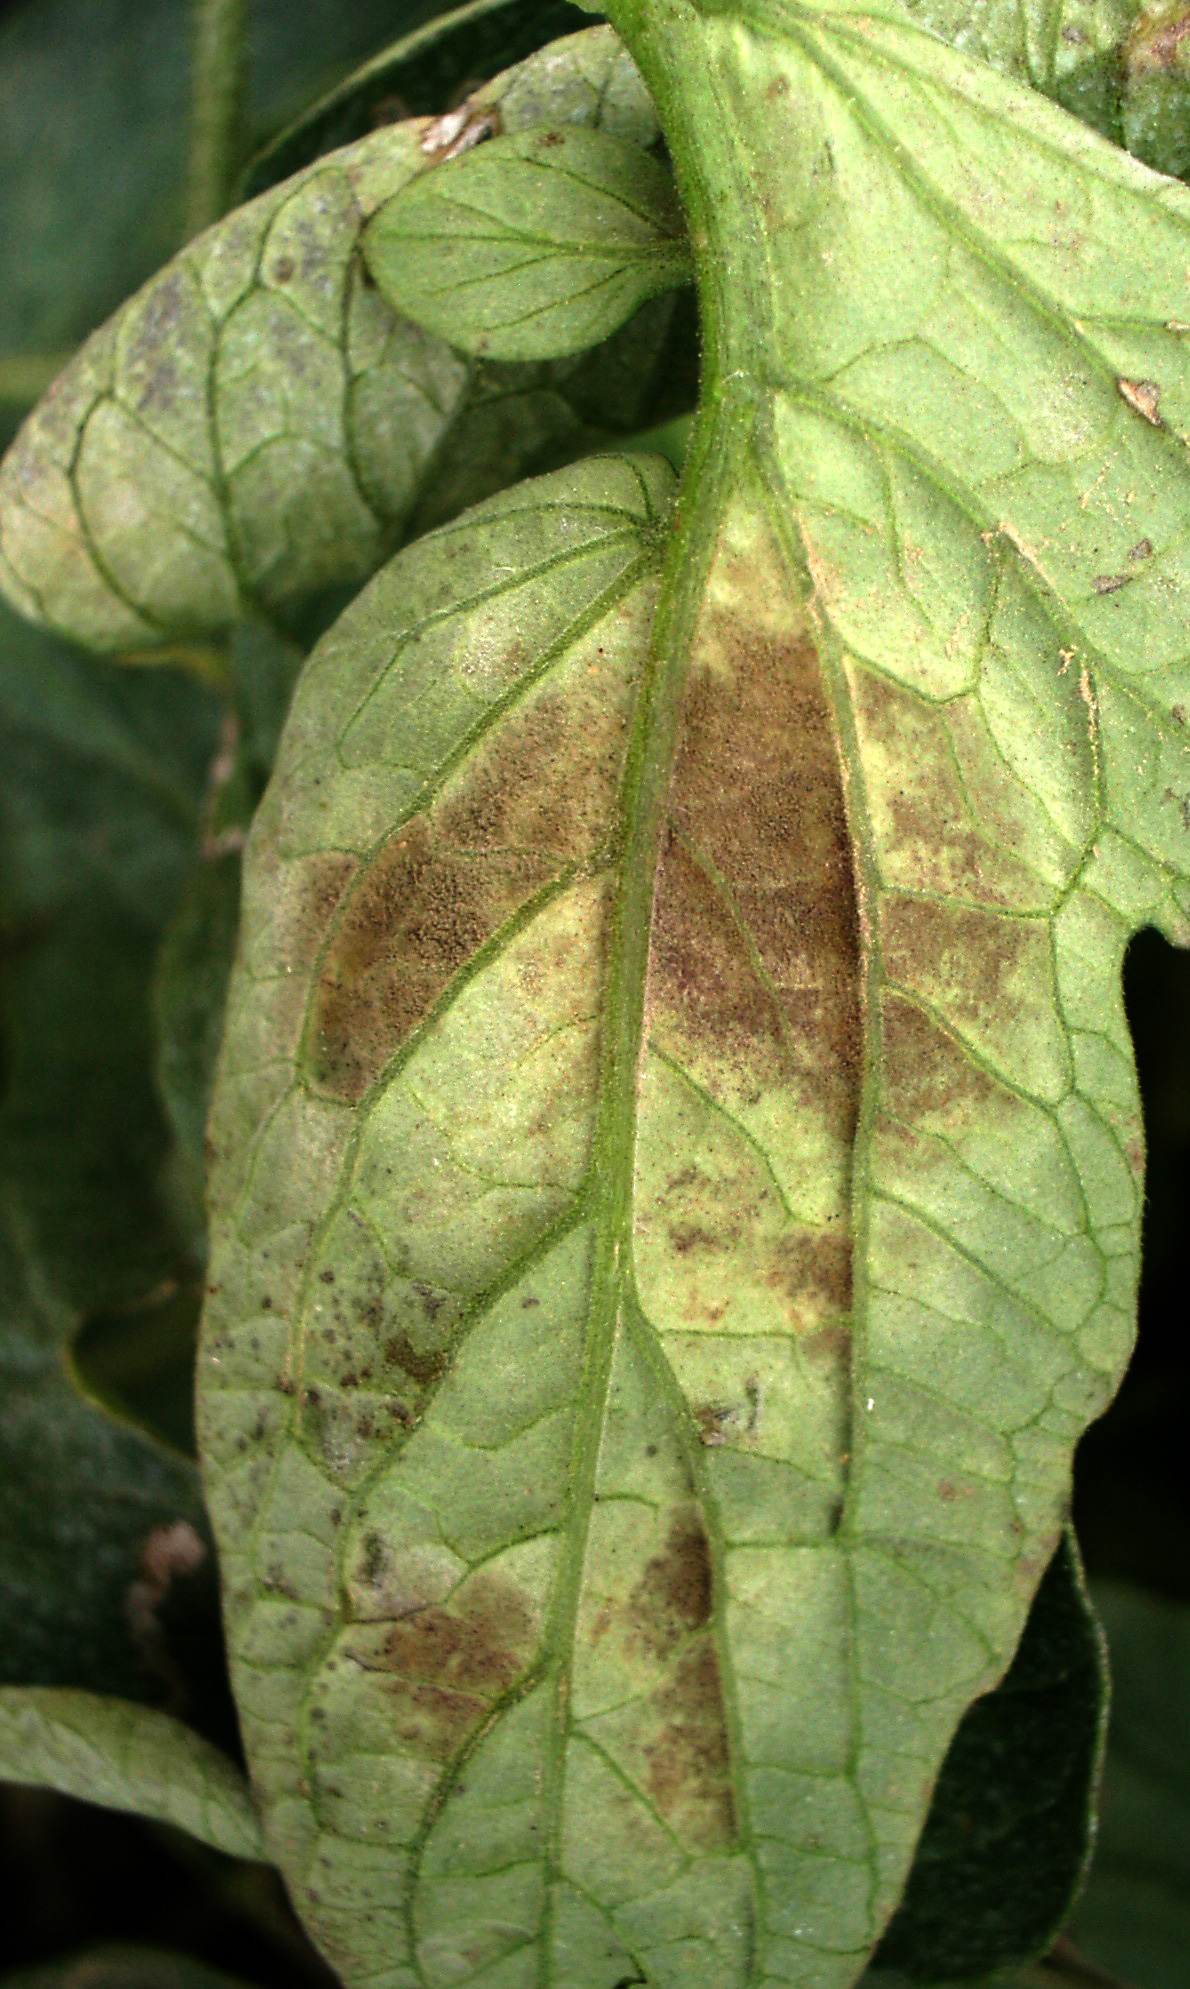
Labels: Tomato mold leaf, Tomato mold leaf